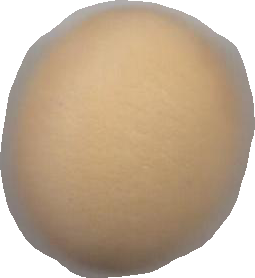
Variety: Dega